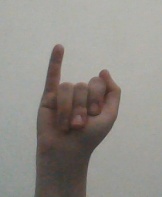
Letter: meem